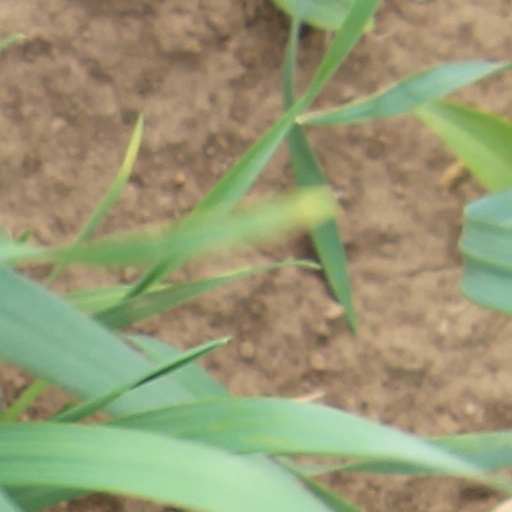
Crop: wheat